Veal Orloff
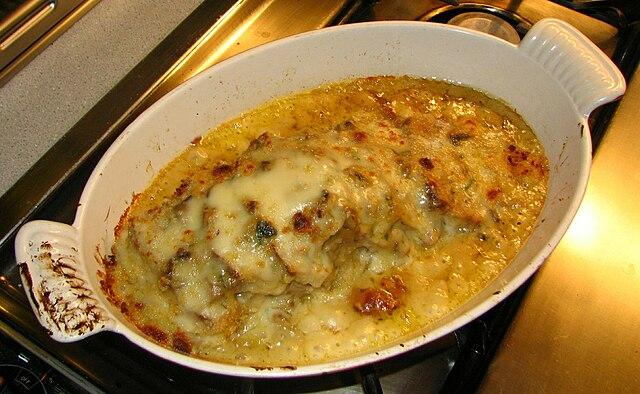
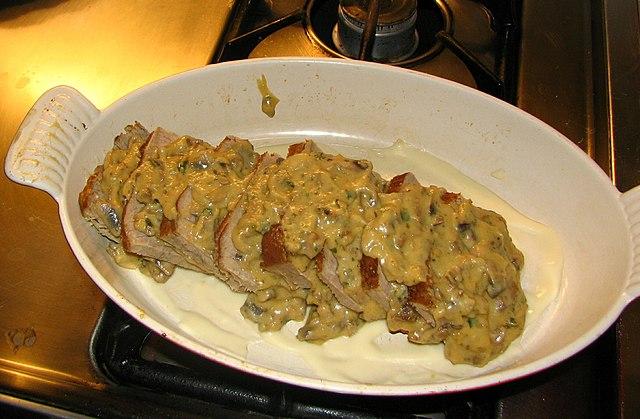
Also known as:
es - Spanish: Silla de ternera Orloff
fr - French: Veau Orloff
he - Hebrew: עגל אורלוב
hy - Armenian: Միս ֆրանսիական ձևով
it - Italian: Vitello alla Orloff
ja - Japanese: 仔牛のオルロフ風
ru - Russian: Мясо по-французски
uk - Ukrainian: М'ясо по-французьки
uz - Uzbek: Fransuzcha go‘sht
Category: meat (braised veal)
Cuisine: French
Associated cuisines: French
Area: France
Countries: France
Region: Western Europe, , , ,
The dish consists of thinly sliced braised loin of veal, with duxelles and soubise layered between the slices, topped with Mornay sauce, and browned in the oven.